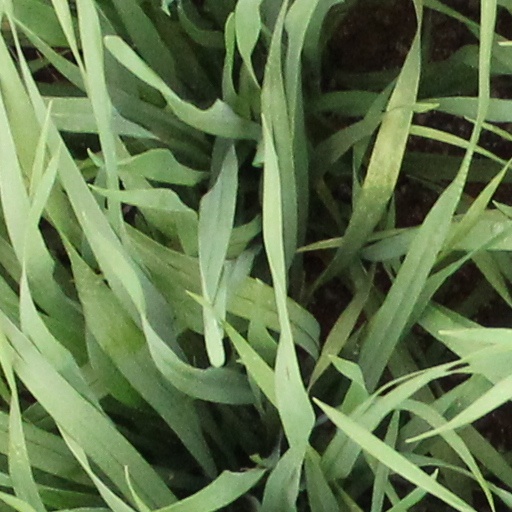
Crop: wheat